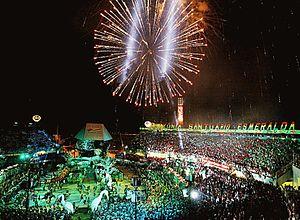
Le festival Folklorique de Parintins est une fête populaire annuelle qui se déroule le dernier weekend de juin, à Parintins, en Amazonie, au Brésil.
L'île Tupinambarana est une île baignée par des fleuves amazoniens, au Brésil. D'une superficie de 11,850 km², elle est la 63ᵉ île mondiale par sa taille.